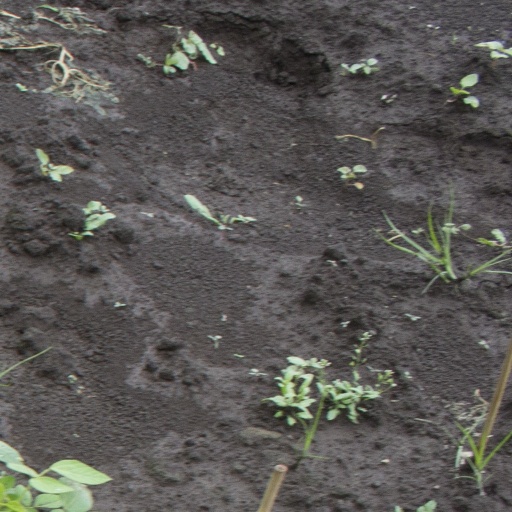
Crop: soybean